SR Battle of Britain class 21C151 Winston Churchill

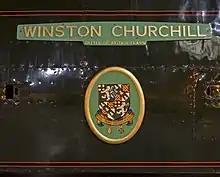
Nameplate and plaque of 21C151 / 34051

21C151 was officially named "Winston Churchill" in a ceremony at Waterloo railway station on 11 September 1947. The former prime minister, by then Leader of the Opposition, was offered the chance to name the locomotive, but turned it down, claiming a prior engagement. The locomotive was named by Lord Dowding, who also named his own eponymous locomotive at the same ceremony. Churchill was the only person to decline the opportunity to name a Battle of Britain class locomotive after himself.